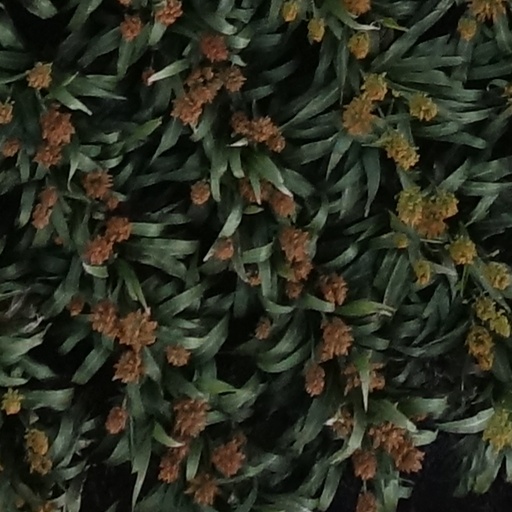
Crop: sorghum